St. Petersburg, Florida

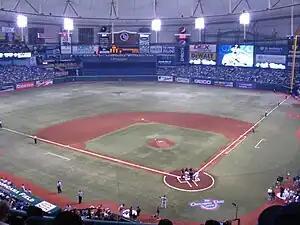
Tropicana Field shown from the upper deck during the first game of the 2010 Tampa Bay Rays season

The arts are a major contributor to the region's tourism. The Salvador Dalí Museum houses the largest collection of Dalí's works outside of Europe, including a number of famous and large-scale paintings such as "The Discovery of America by Christopher Columbus". The Salvador Dali Museum received more than 400,000 visitors annually prior to the COVID-19 pandemic, 75% of which were not local to the Tampa Bay Area. Other art museums in the city include a Museum of Fine Arts and The Chihuly Collection, located on Central Avenue, which houses glass sculptures of Dale Chihuly. The Museum of the American Arts and Crafts Movement was expected to open in 2017, and after delays opened to the public in September 2021.